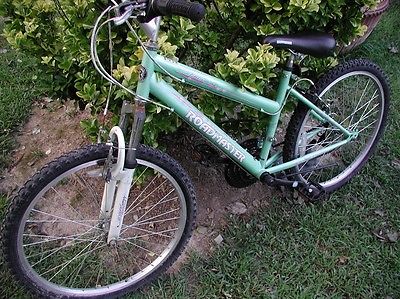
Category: bicycle